Hubert Lafayette Sone

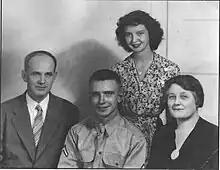
Sone family,

The Sones departed the United States in April 1920 for the mission field in China. They arrived in Shanghai to begin their new life of ministry and teaching in China in May 1920.